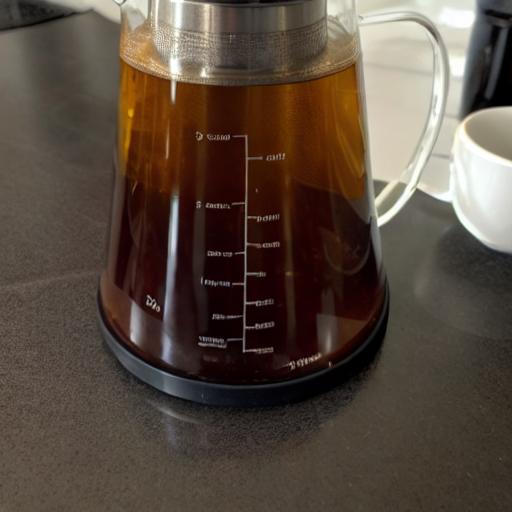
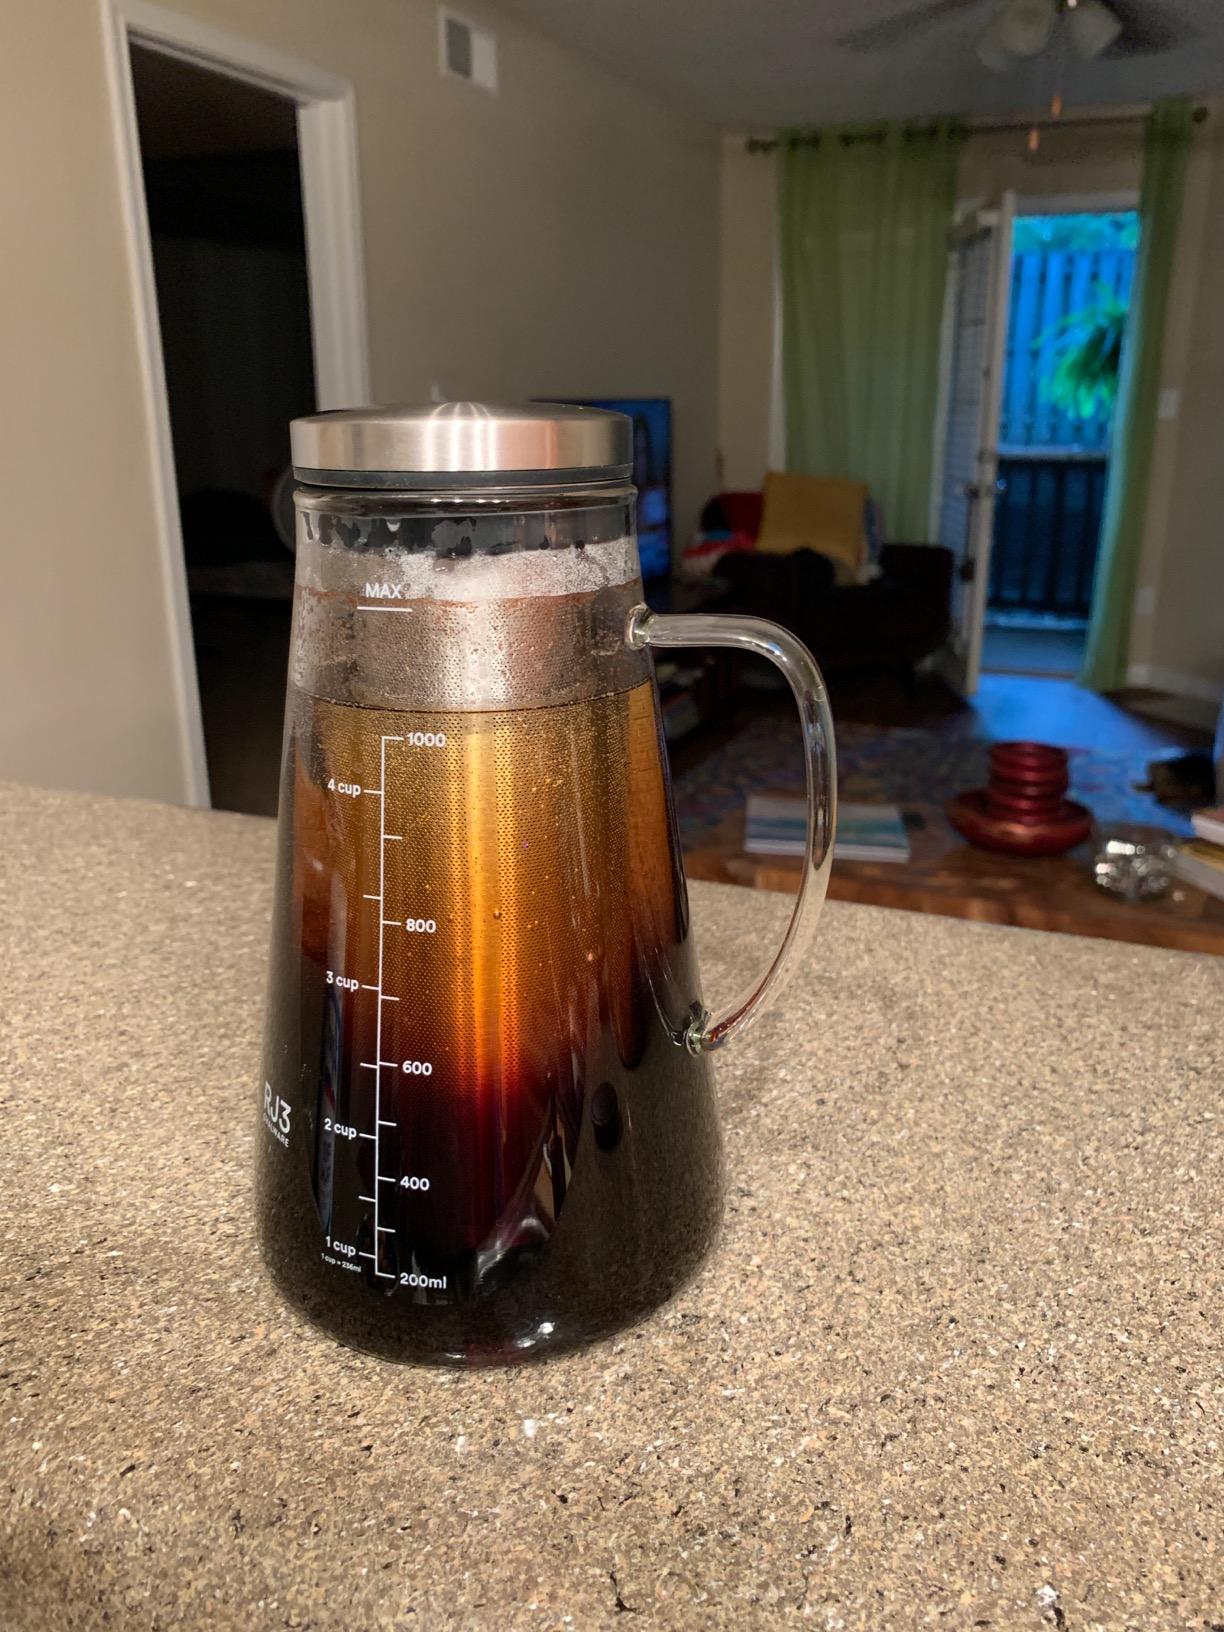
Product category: items_tea
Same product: no